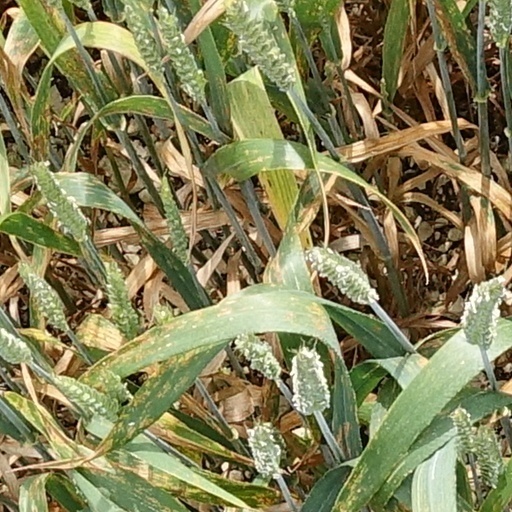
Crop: wheat